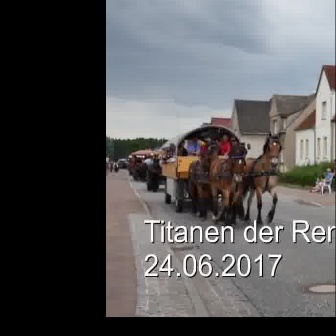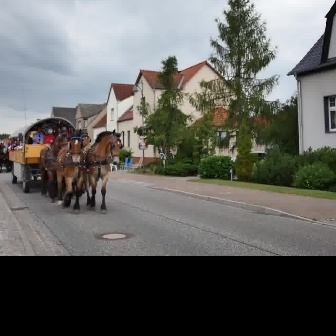
  Please identify the target specified by the bounding box [160,123,250,212] in the first image and locate it in the second image. Return the coordinates in [x_min,y_min,x_max,y_max] format.
Answer: [8,116,85,193]